HD 12661 b

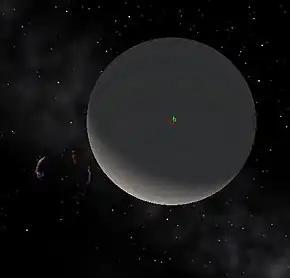
The exoplanet HD 12661 b (min mass ~2.3 MJ) as rendered by Celestia

HD 12661 b is a giant exoplanet two and a half times the mass of Jupiter orbiting around the star HD 12661.